United States Virgin Islands

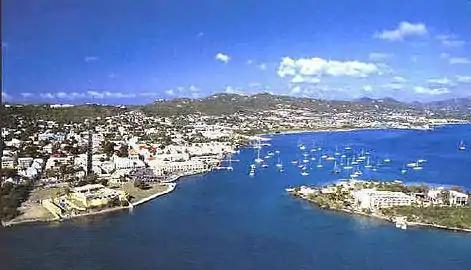
Christiansted, the largest town on St. Croix

On October 21, 1976, President Gerald Ford signed authorizing the people of the United States Virgin Islands to organize a government pursuant to a constitution, which would be automatically approved if Congress did not act within 60 days.